Norma Crane

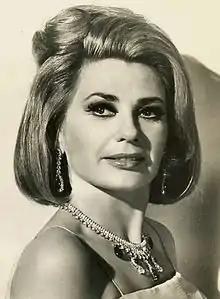
Crane in 1966

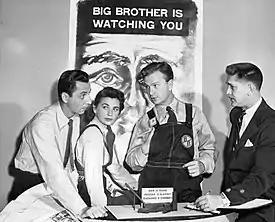
On the set of the CBS anthology TV series "Studio One"'s presentation of George Orwell's 1984. L-R: scenic designer Kim Swados, Norma Crane, Eddie Albert, and director Paul Nickell

Norma Crane (born Norma Anna Bella Zuckerman; November 10, 1928 — September 28, 1973) was an American actress of stage, film, and television best known for her role as Golde in the 1971 film adaptation of "Fiddler on the Roof". She also starred in "They Call Me Mister Tibbs!" and "Penelope". Crane was born in New York City, but raised in El Paso, Texas.